Sanitation in Dubai

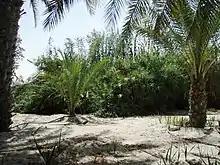
Palm trees irrigated with treated wastewater in a wetland of Dubai Municipality

Sanitation in Dubai involves planning and managing Dubai's waste and sewage management infrastructure, within the United Arab Emirates. Before 2007, there were many problems with sewage capacity and connectivity but in recent years Dubai Municipality has expanded capacity. Since then, Dubai had 1,200 km of sewerage pipeline network. An additional 80 km was added in 2011 to connect Dubai Industrial City.